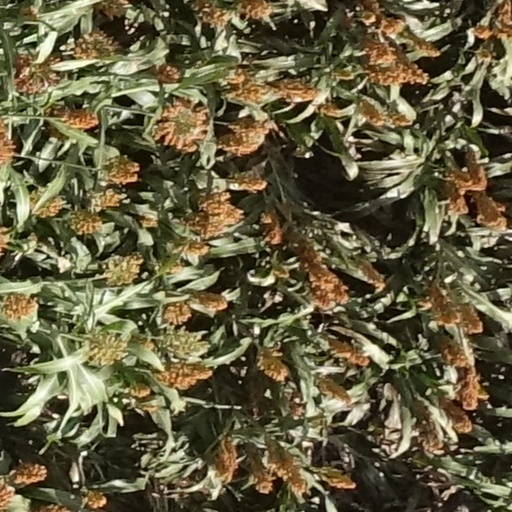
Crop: sorghum